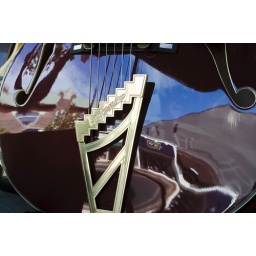
A guitar on display in a storefront window reflects the scene outside on Broad Street in Red Bank, New Jersey